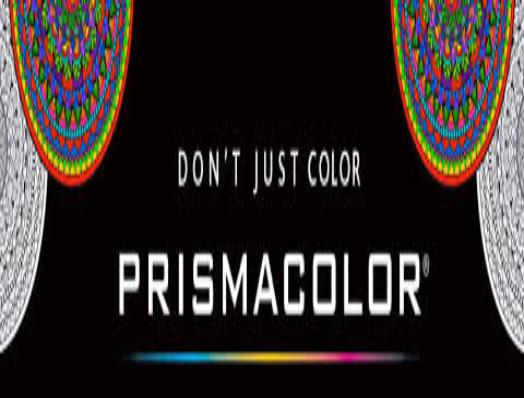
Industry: Necessities